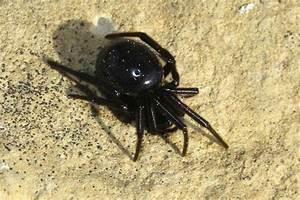
spider